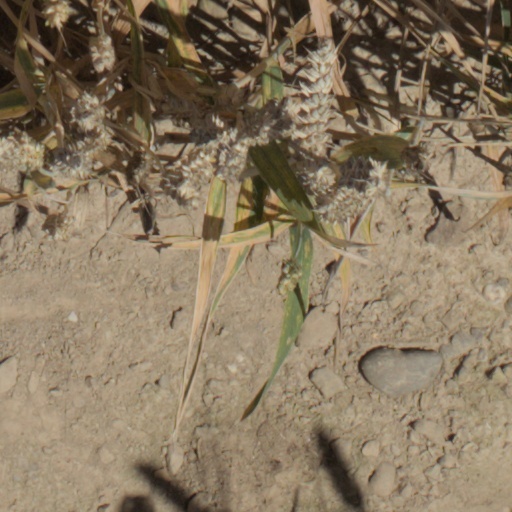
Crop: wheat